Venko Filipče

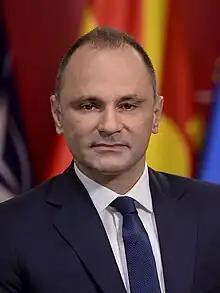
Official portrait, 2020

Venko Filipče (born 13 June 1977) is a Macedonian neurosurgeon, former health minister of North Macedonia from 2017 to 2022, and the president of the Social Democratic Union of Macedonia. He served as the health minister during the COVID-19 pandemic in North Macedonia. In addition to his work as a surgeon and health minister, Filipče has also published scientific articles in medical neurosurgical journals.